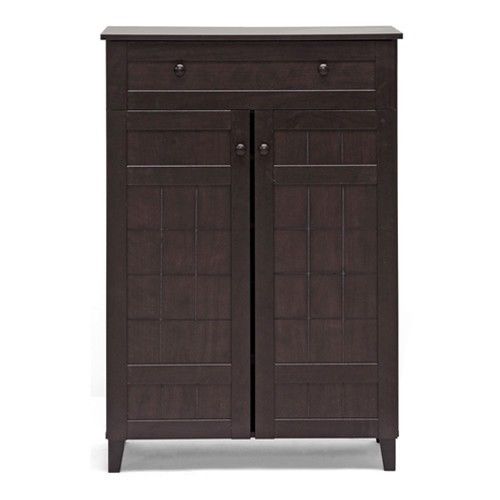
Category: cabinet